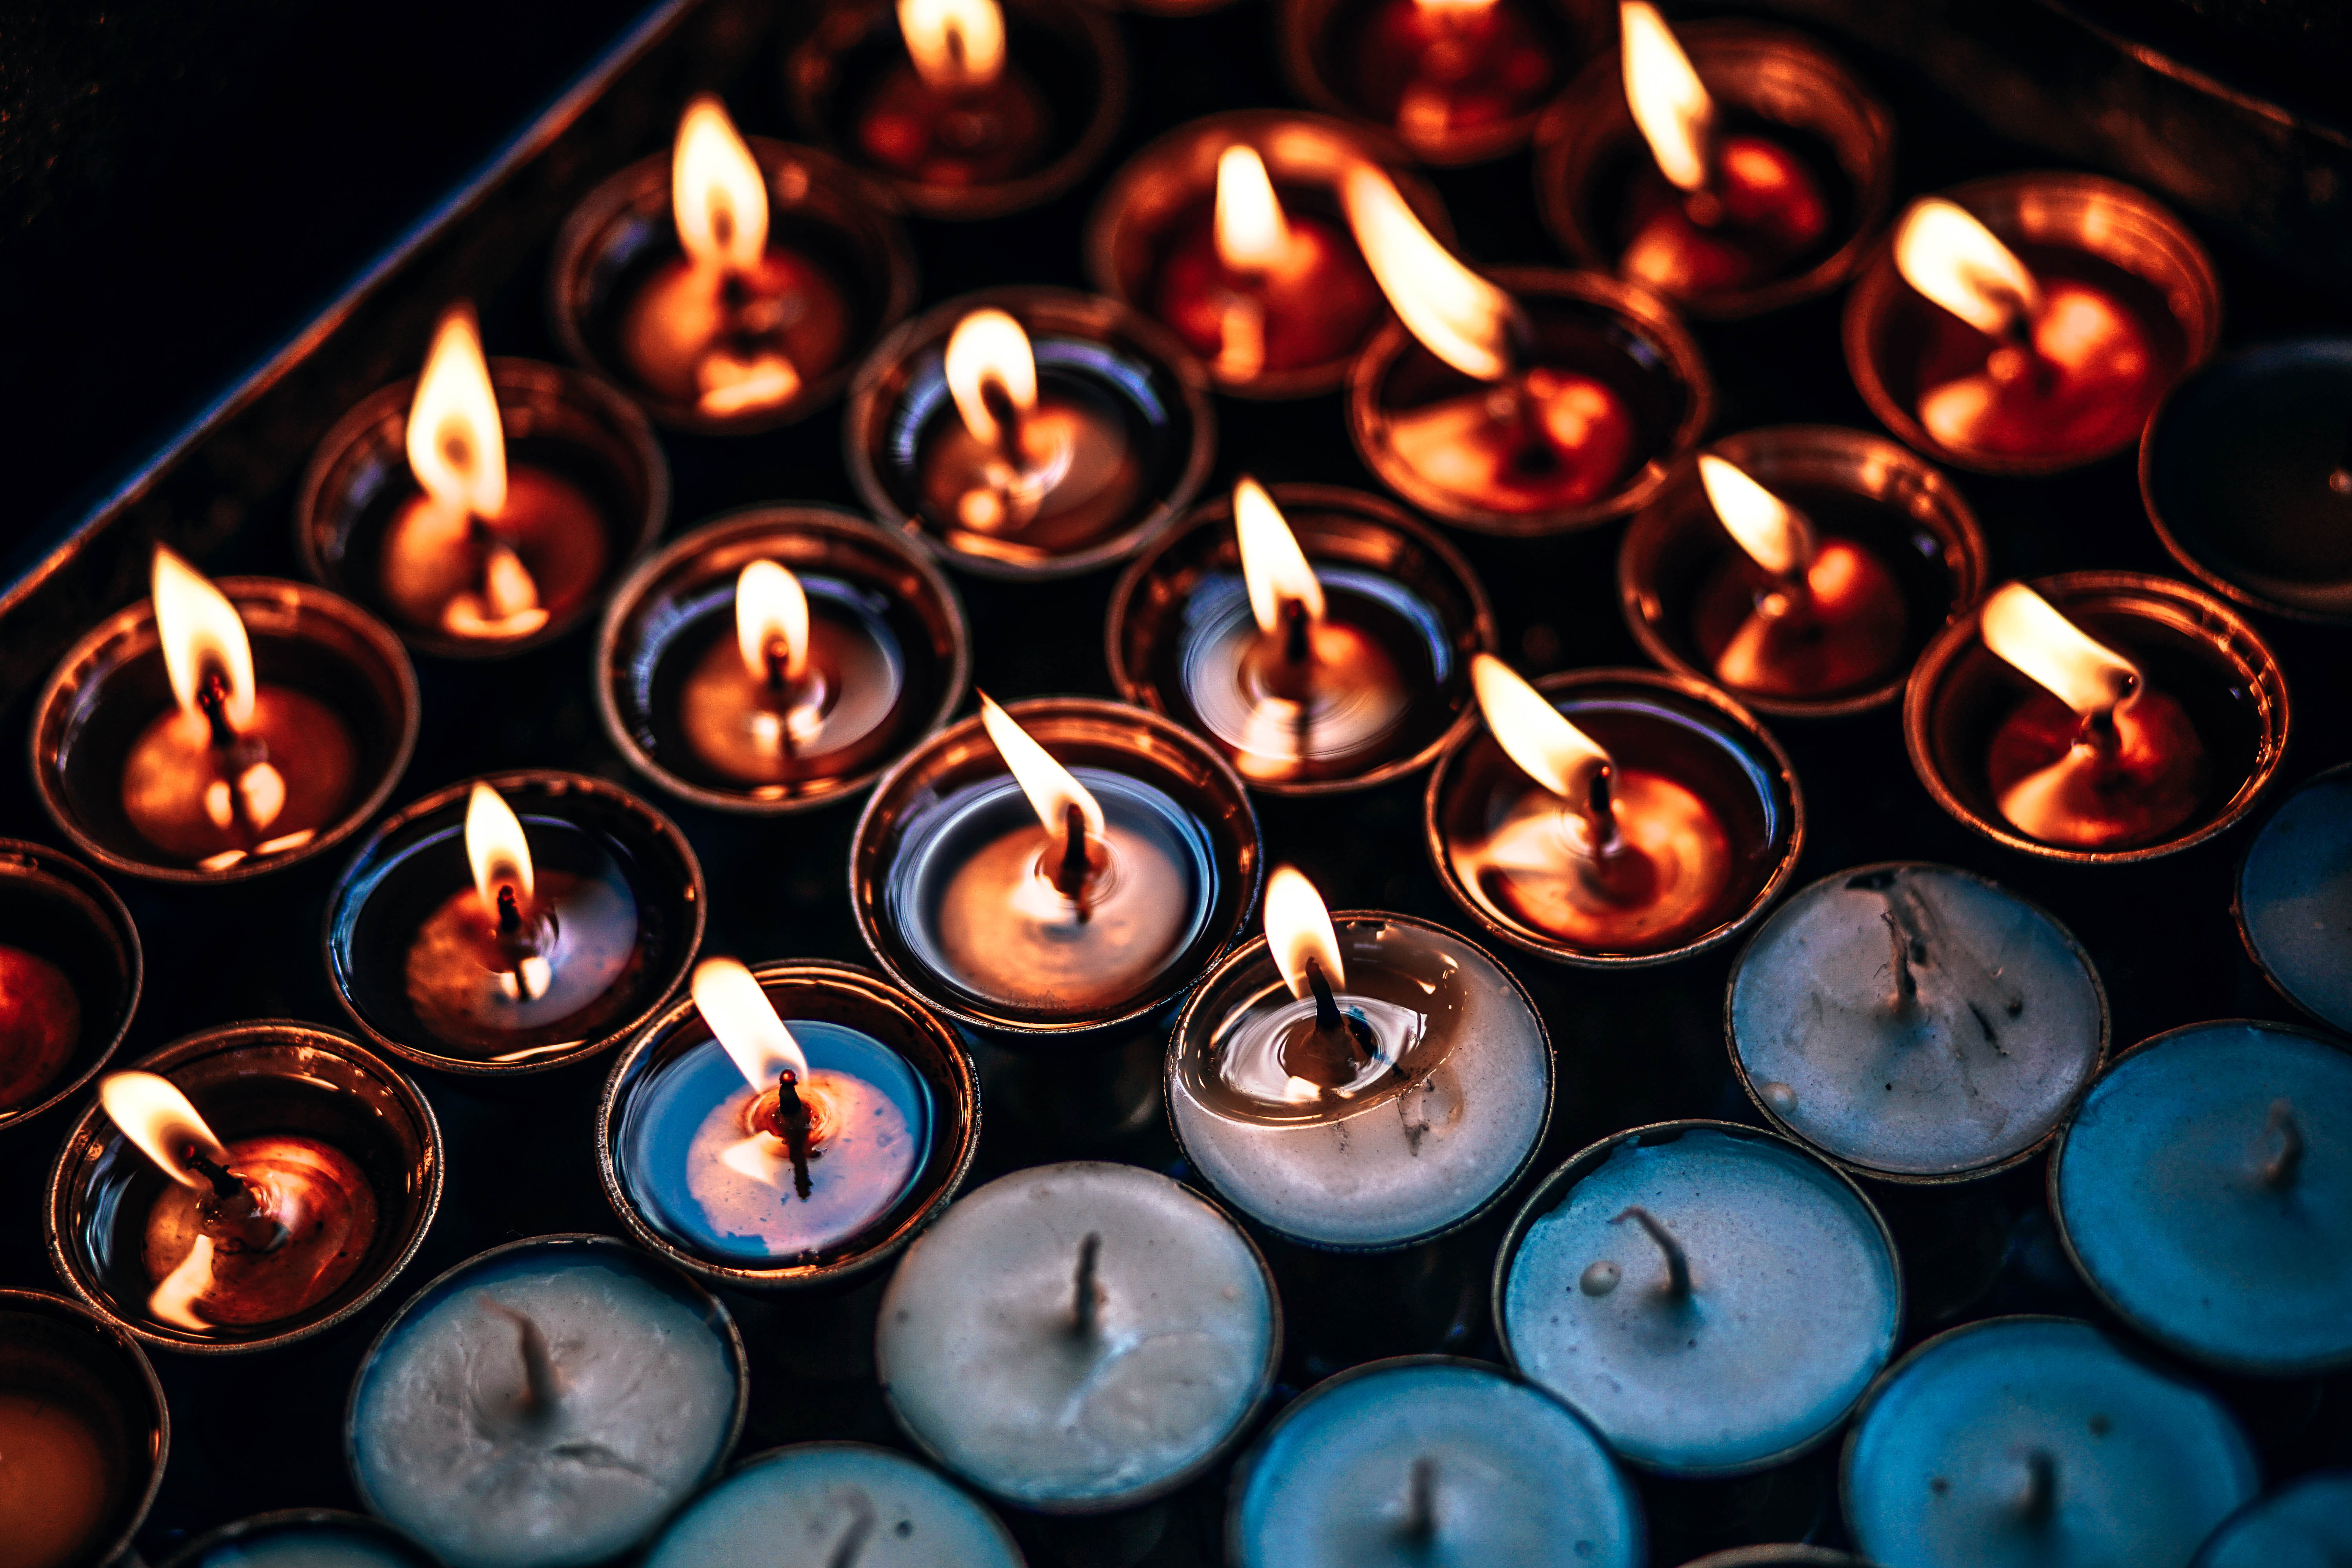
light, glass, red, color, blue, lighting, circle, macro photography